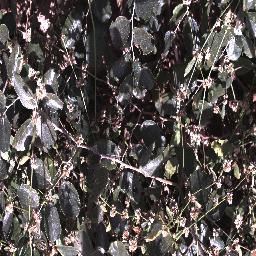
Label: chinee_apple